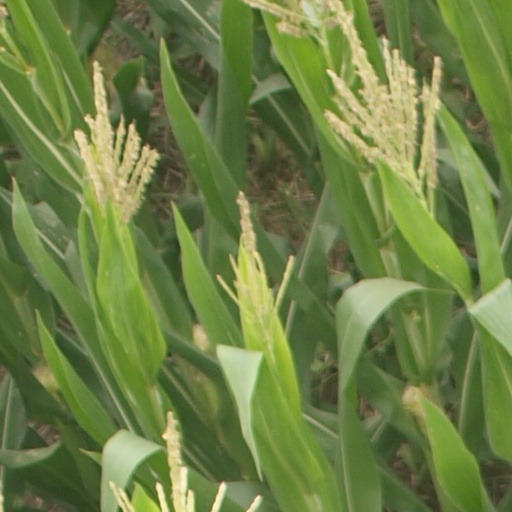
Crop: maize; corn